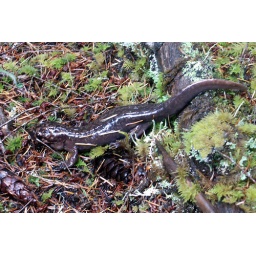
Critters of the forest floor in the East Fork Coquille timber sale, unit 105, not cut. Western Oregon, Roseburg BLM.0087